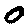
Label: 0